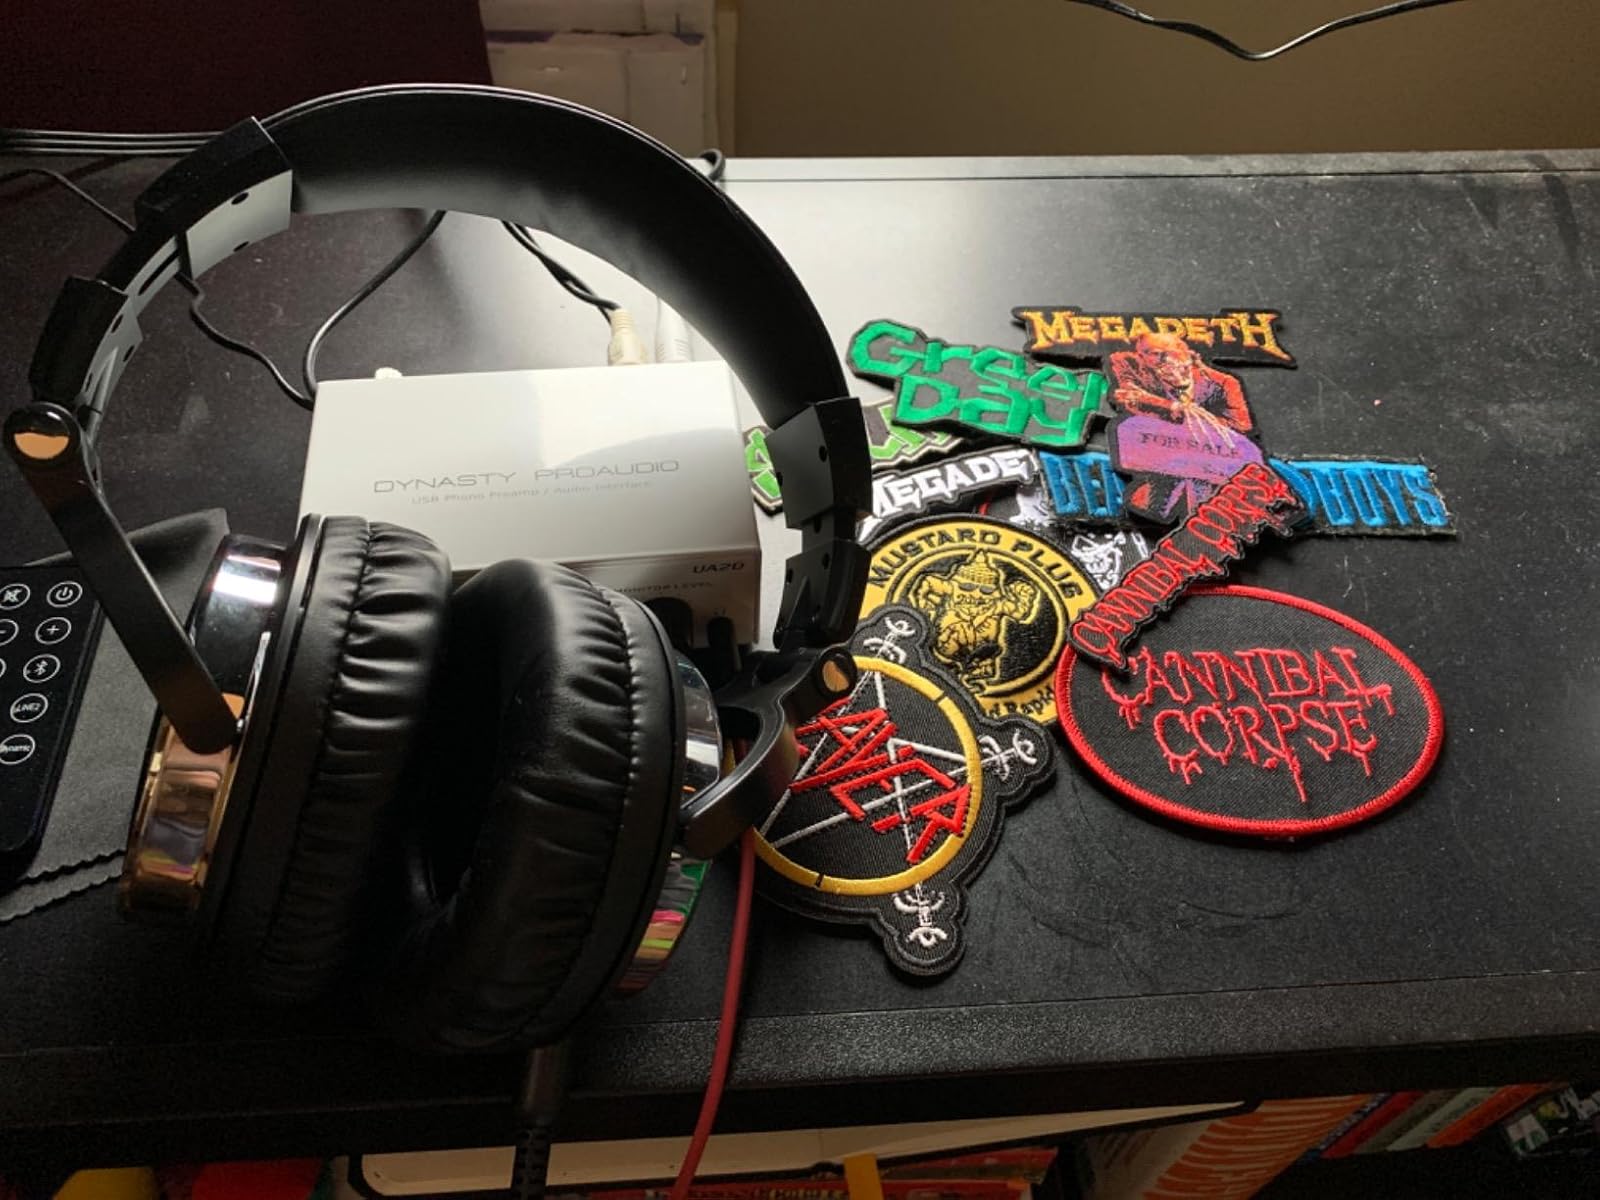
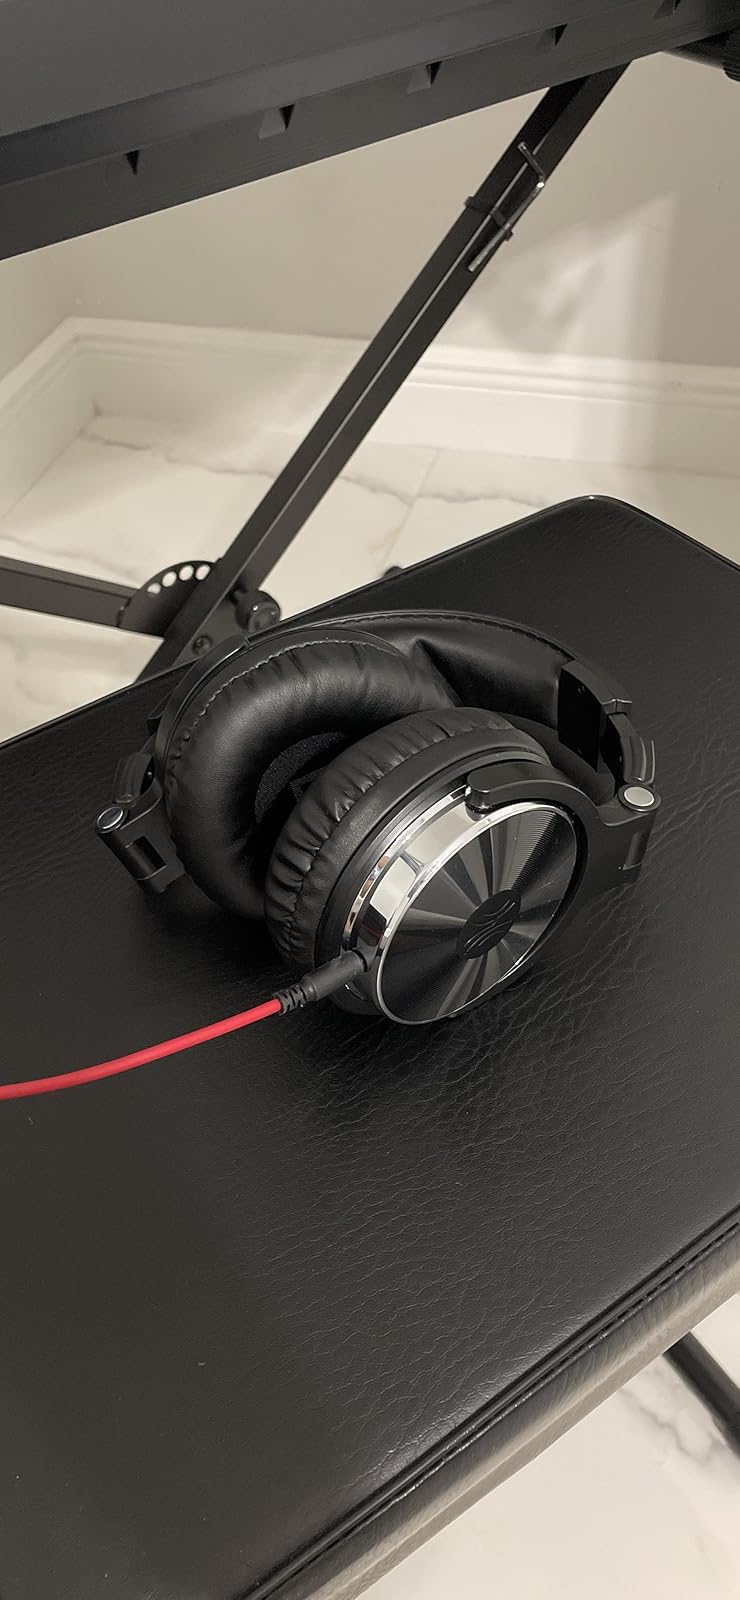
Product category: headphones
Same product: yes